Dead Babies (novel)

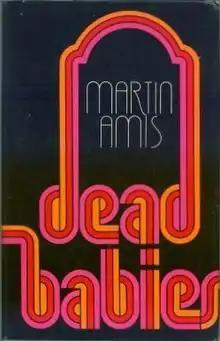
First UK edition

Dead Babies is Martin Amis's second novel, published in 1975 by Jonathan Cape. Its first UK and US paperback edition was published under the title Dark Secrets. Amis's second novel—a parody of Agatha Christie's country-house mysteries—takes place over a single weekend at a manor called Appleseed Rectory. In 2000, the book was adapted into a film of the same name, starring Paul Bettany and Olivia Williams. In 2001, BBC critic David Wood wrote "Amis's second novel ranks among his most incendiary with its mordant wit, black comedy, and sense of the violently absurd." It has an epigraph attributed to the Cynic Menippus and the novel has been interpreted as a Menippean satire.